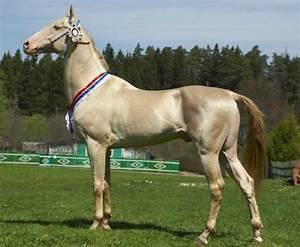
horse